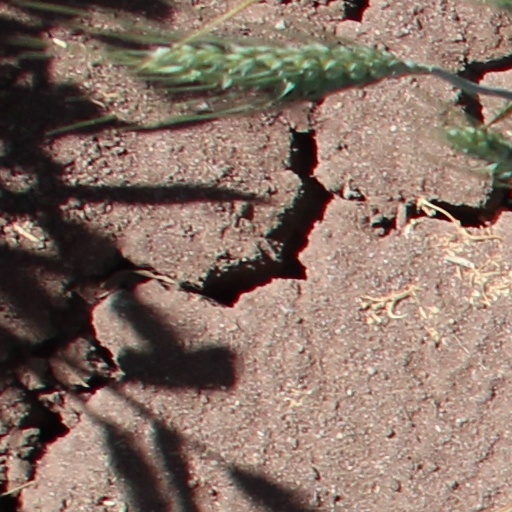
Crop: wheat